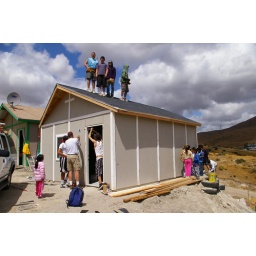
Site 14 outside Tecate Mexico building a house by the TKA students.